Dumbell's Bank

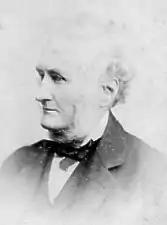
George W. Dumbell

In 1853, following the failure of Holmes' Bank, George Dumbell, a local advocate and Member of the House of Keys, established a private bank of Dumbell, Son & Howard, in association with his son William Dumbell and Louis Howard, with its office in St. George's Street, Douglas. Branches were later opened in Ramsey and Castletown.